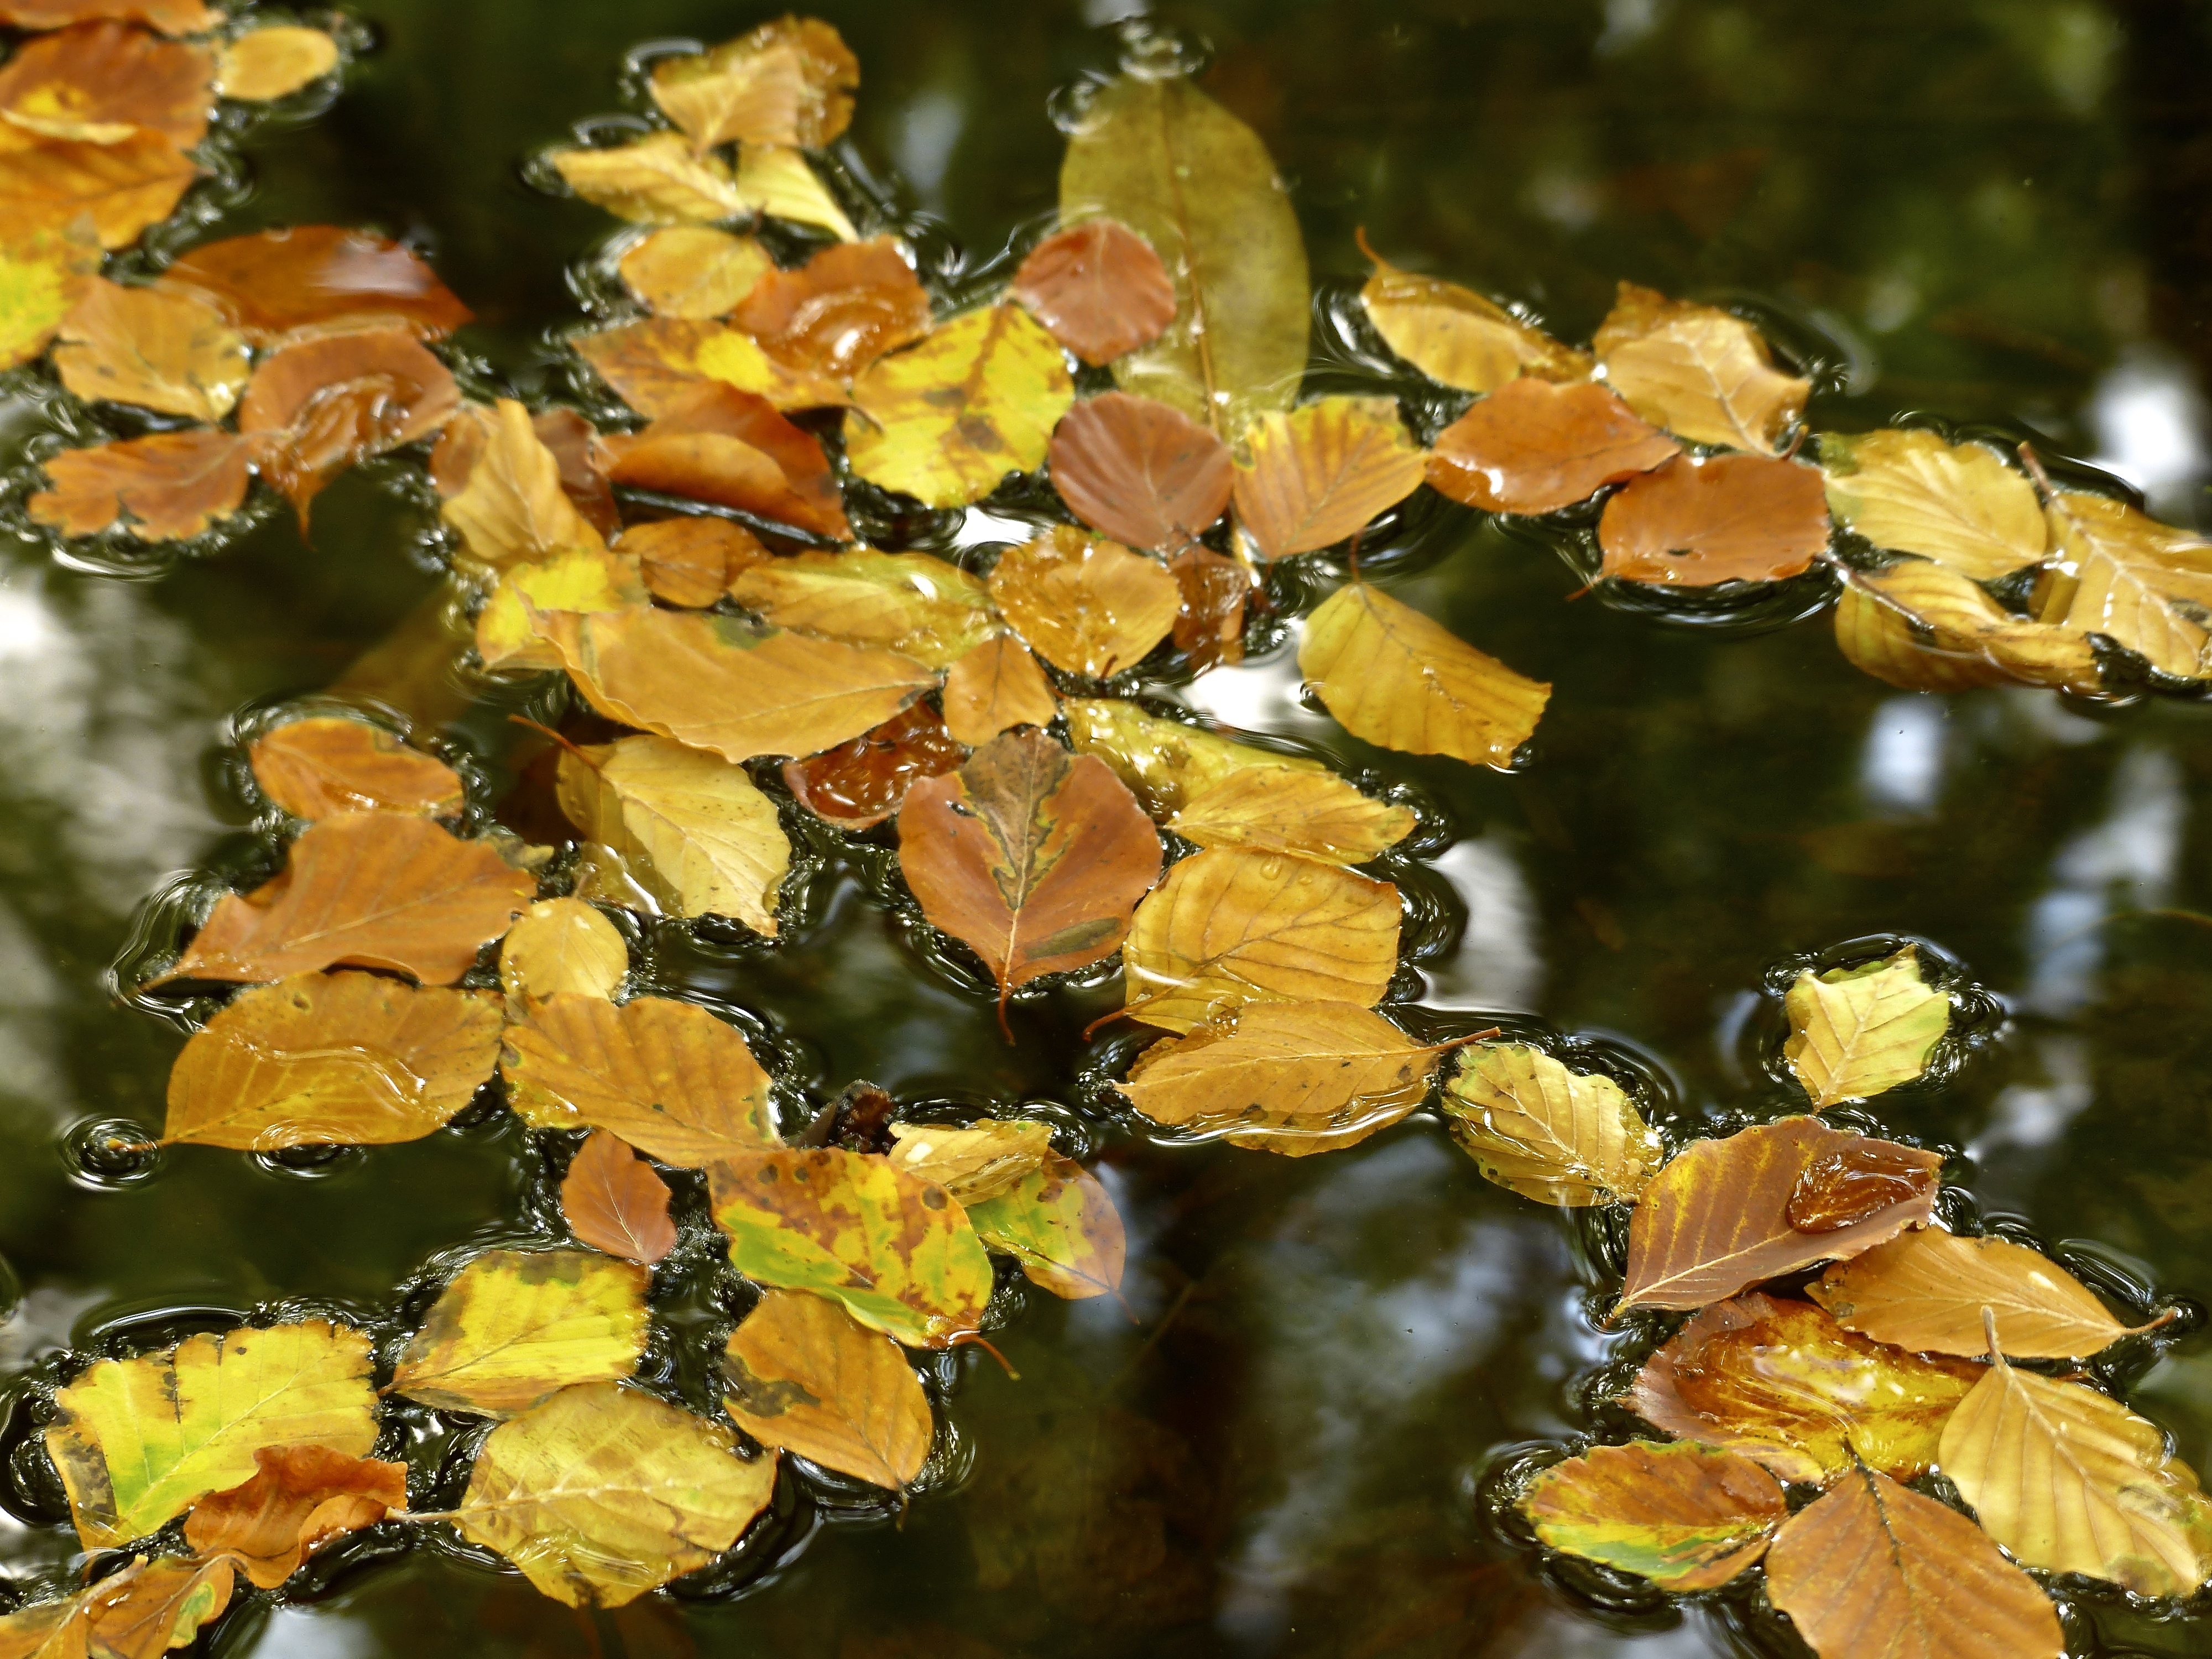
landscape, tree, water, branch, plant, sunlight, leaf, fall, flower, travel, foliage, europe, produce, autumn, yellow, flora, season, leaves, holland, netherlands, de, shrub, deciduous, estate, wassenaar, horesten, macro photography, flowering plant, maidenhair tree, woody plant, land plant